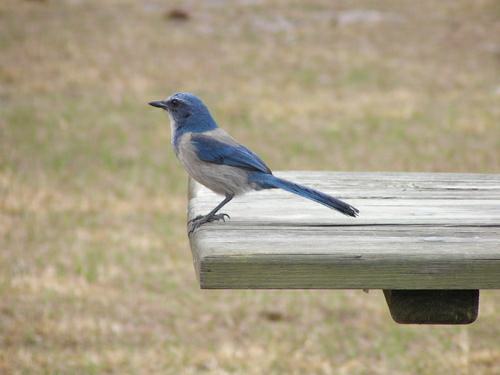
A photo of a florida jay